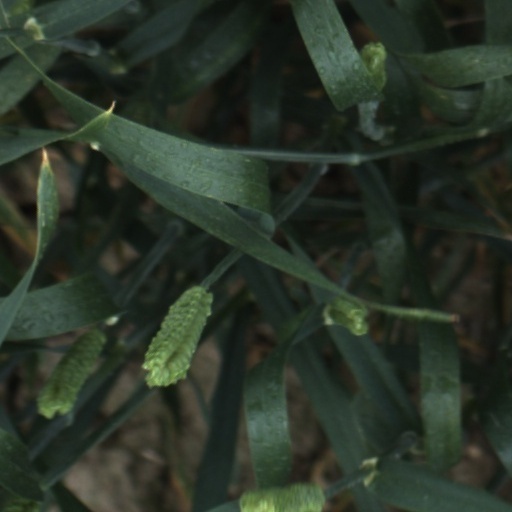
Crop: wheat